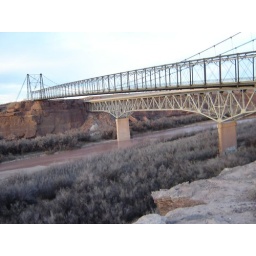
Little Colorado river and the bridge near Cameron on the way back from GC